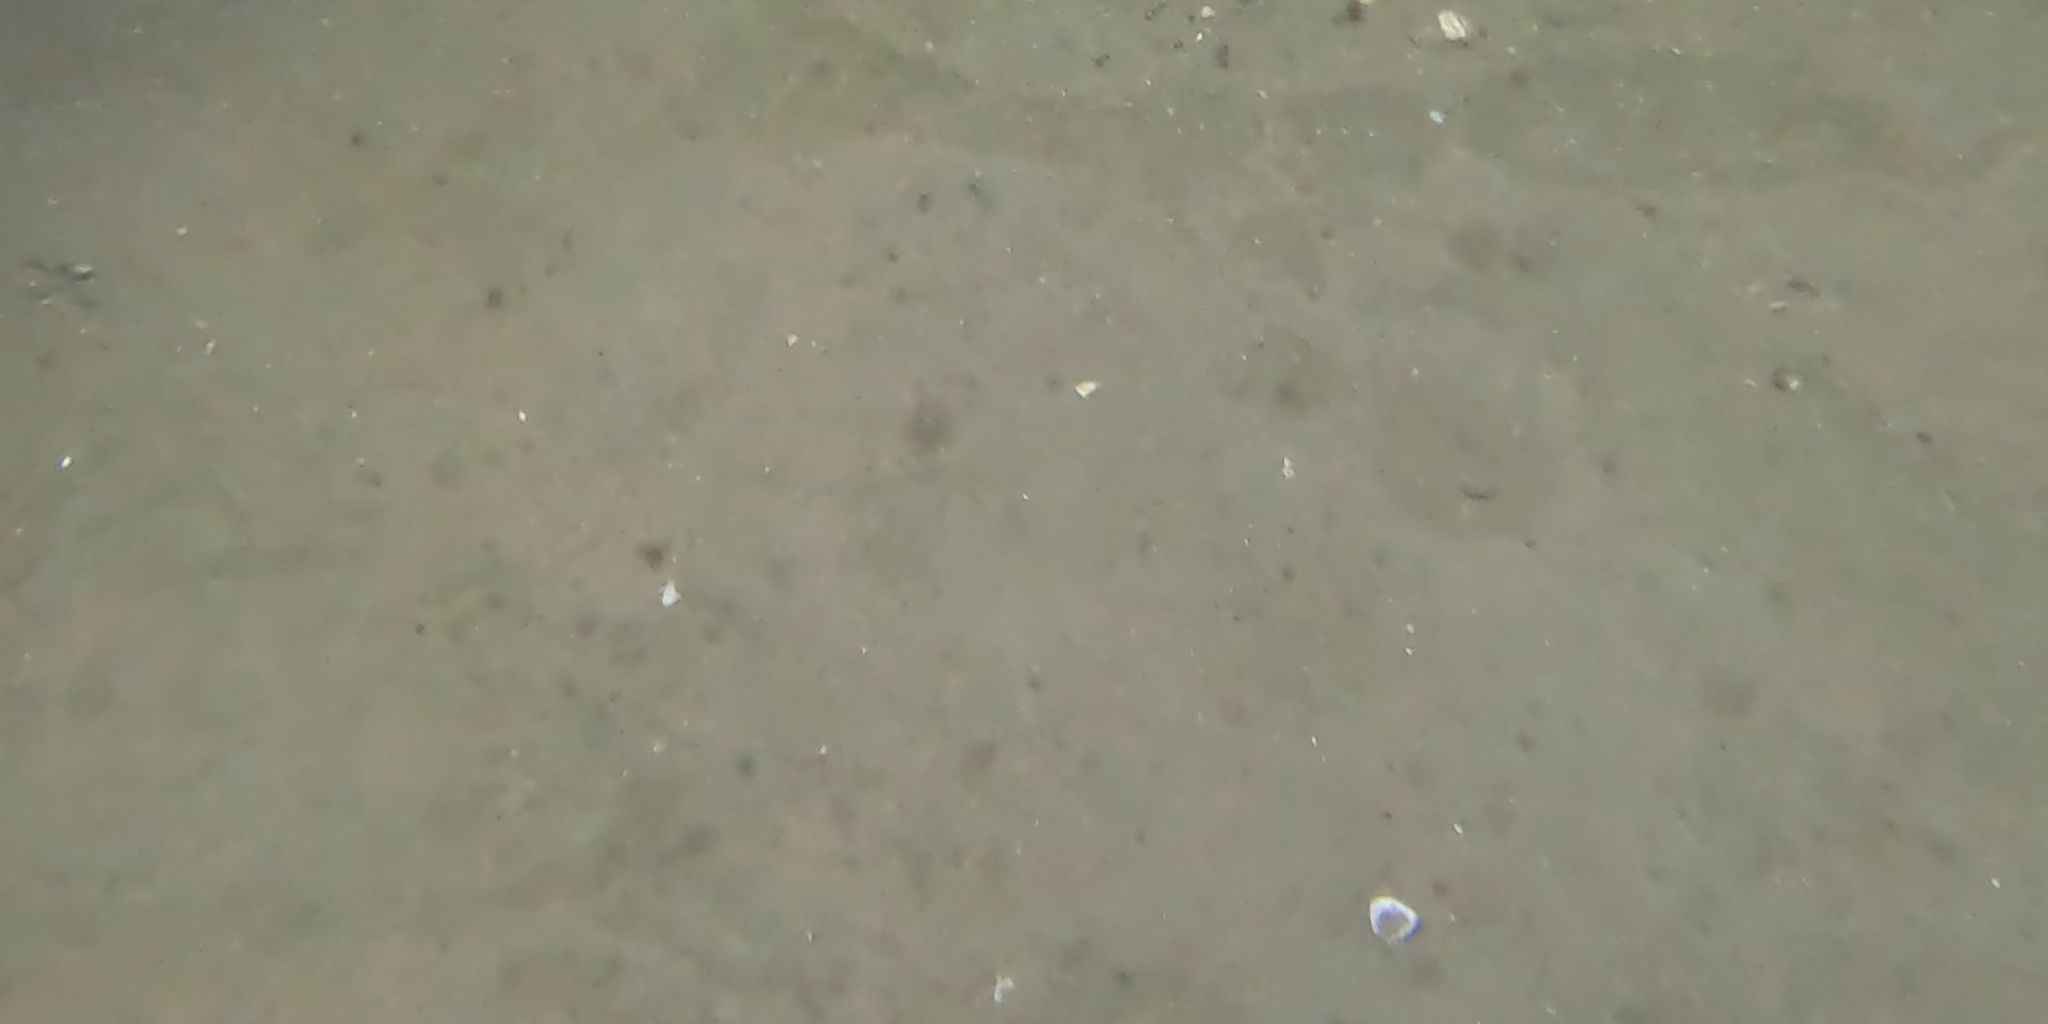
Seabed habitat: sand